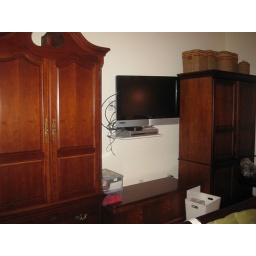
jordan's wall in front of her bed